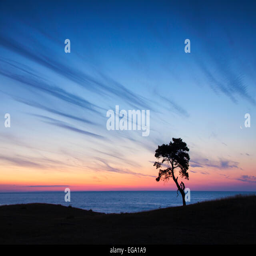
pine , solitary tree along the coast silhouetted against sunrise over the sea